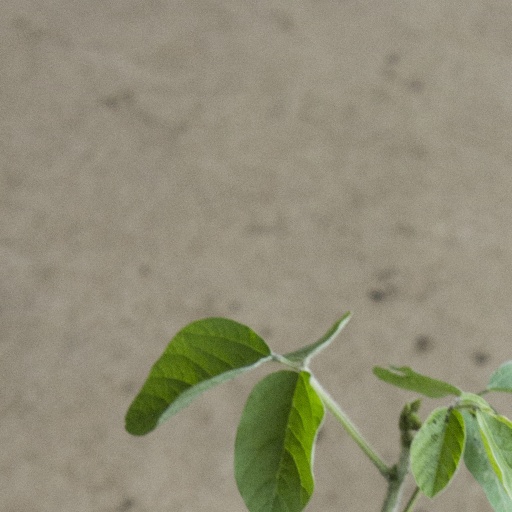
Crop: soybean